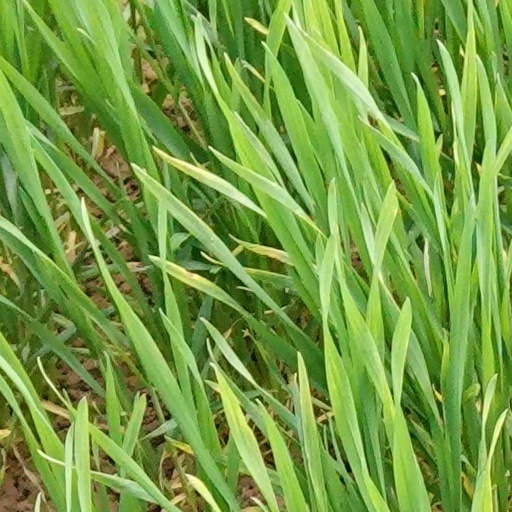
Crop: wheat